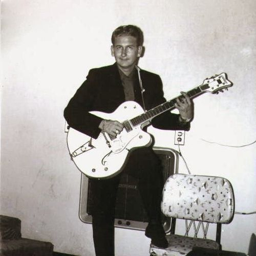
rock and roll artist ... note the guitar .